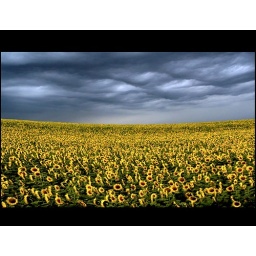
Panic in the sunflower field